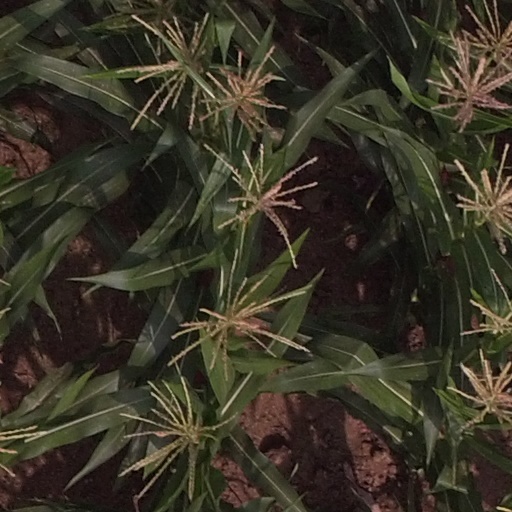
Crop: maize; corn